Stagecoach Gold

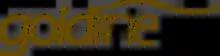
The original Stagecoach Goldline logo, replaced in 2009 by the current branding

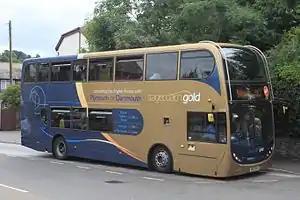
Stagecoach South West Alexander Dennis Enviro400 bodied Scania N230UD in Totnes in July 2014

The Goldline brand was introduced to try to win more middle-class motorists to bus services. The brand was initially trialled in both Perth, using Alexander Dennis Enviro300 single-deck buses, and Warwick, using Optare Solo midibuses, from November 2007, both on routes which received Kickstart funding from the Department for Transport to help establish the routes. Stagecoach East Scotland invested £300,000 to demonstrate the idea to politicians.